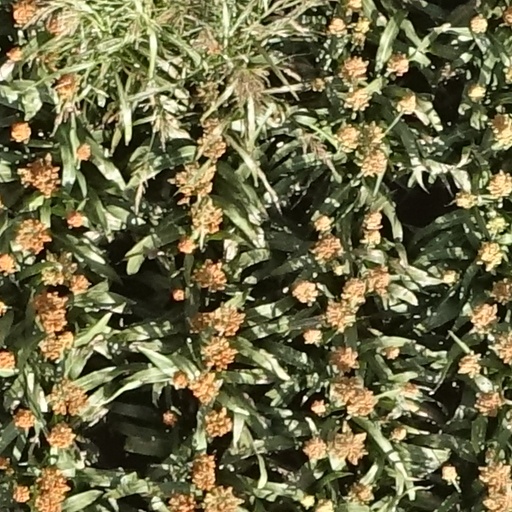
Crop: sorghum